Great Journeys New Zealand

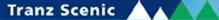
Former logo of Tranz Scenic, 1995–2011.

Passenger trains in New Zealand were operated by the New Zealand Railways Department from 1880 to 1981, alongside private rail operators such as the Wellington and Manawatu Railway Company. The Department was corporatised as the New Zealand Railways Corporation (NZRC) in 1982, and later reorganised as a state-owned enterprise in 1986. A consulting study commissioned by the NZRC and carried out by Booz Allen Hamilton recommended re-orientation of long-distance passenger services toward tourist operations.